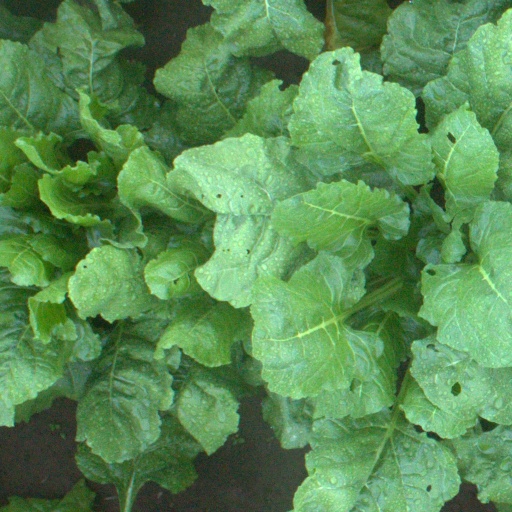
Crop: sugar beet